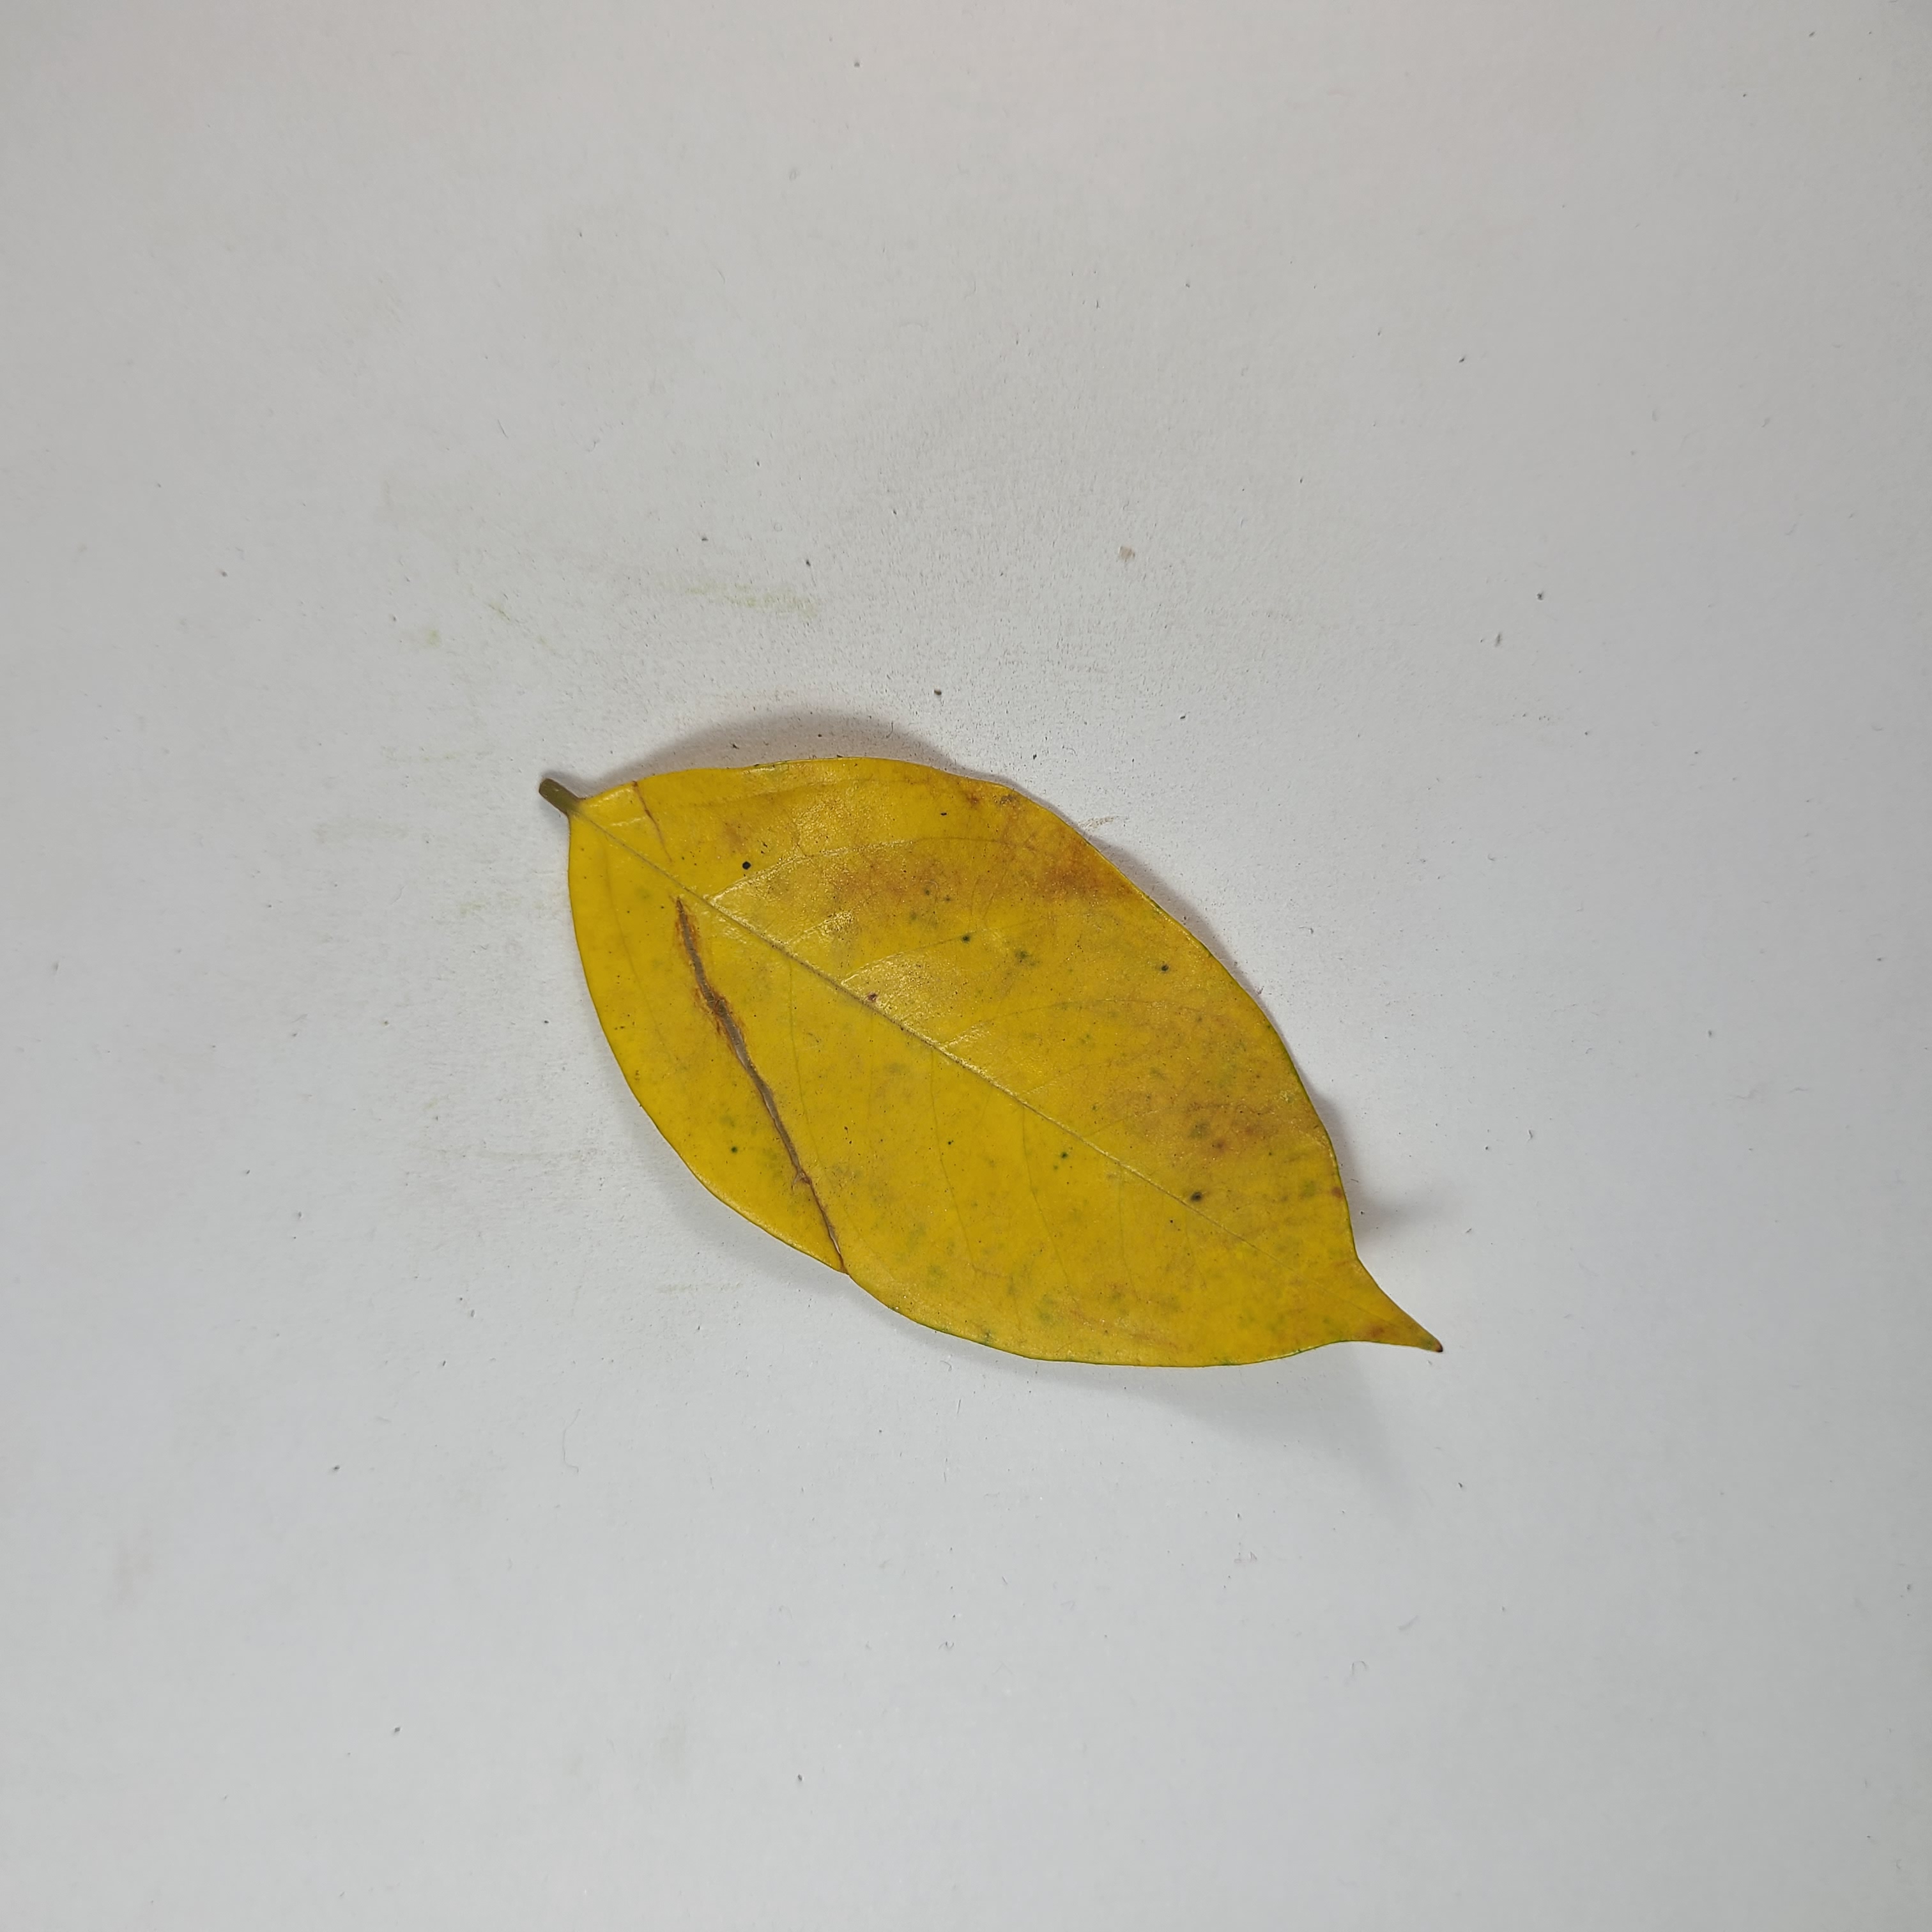
Label: Yellow Leaves